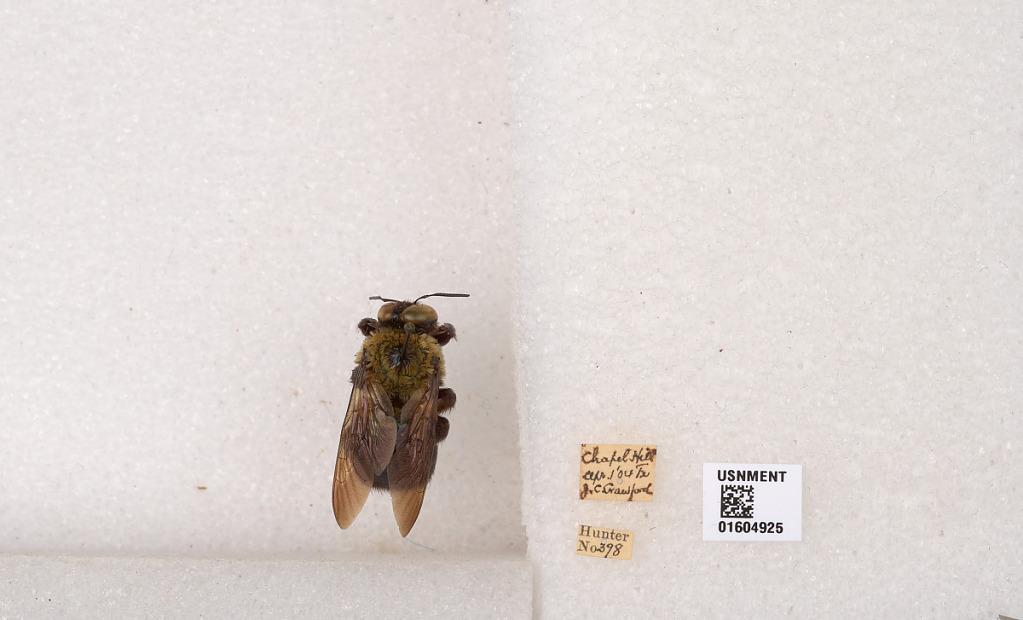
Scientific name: Xylocopa (Xylocopoides) virginica virginica (Linnaeus)
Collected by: J. Crawford
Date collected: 1904-4-1
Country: United States
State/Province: Texas
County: Washington
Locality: Chapel Hill (Chappell Hill)